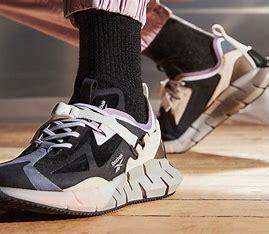
Brand: Reebok
Model: ZIG Kinetica